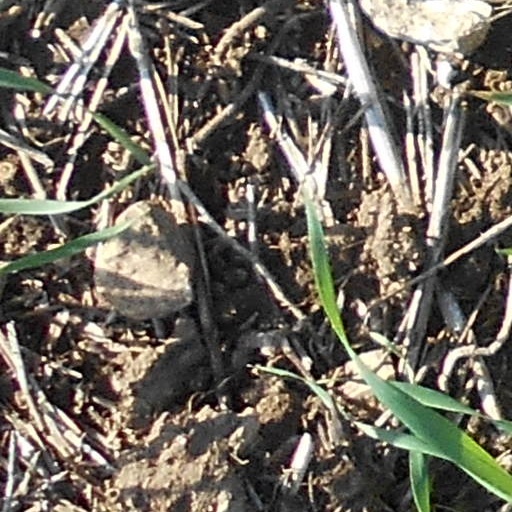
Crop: wheat